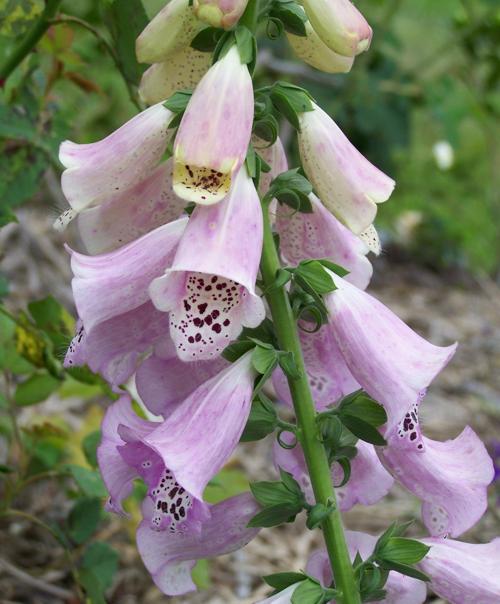
Label: foxglove